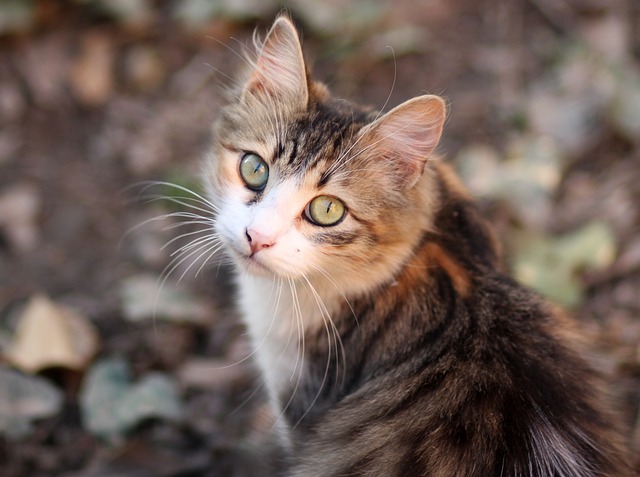
Label: cat